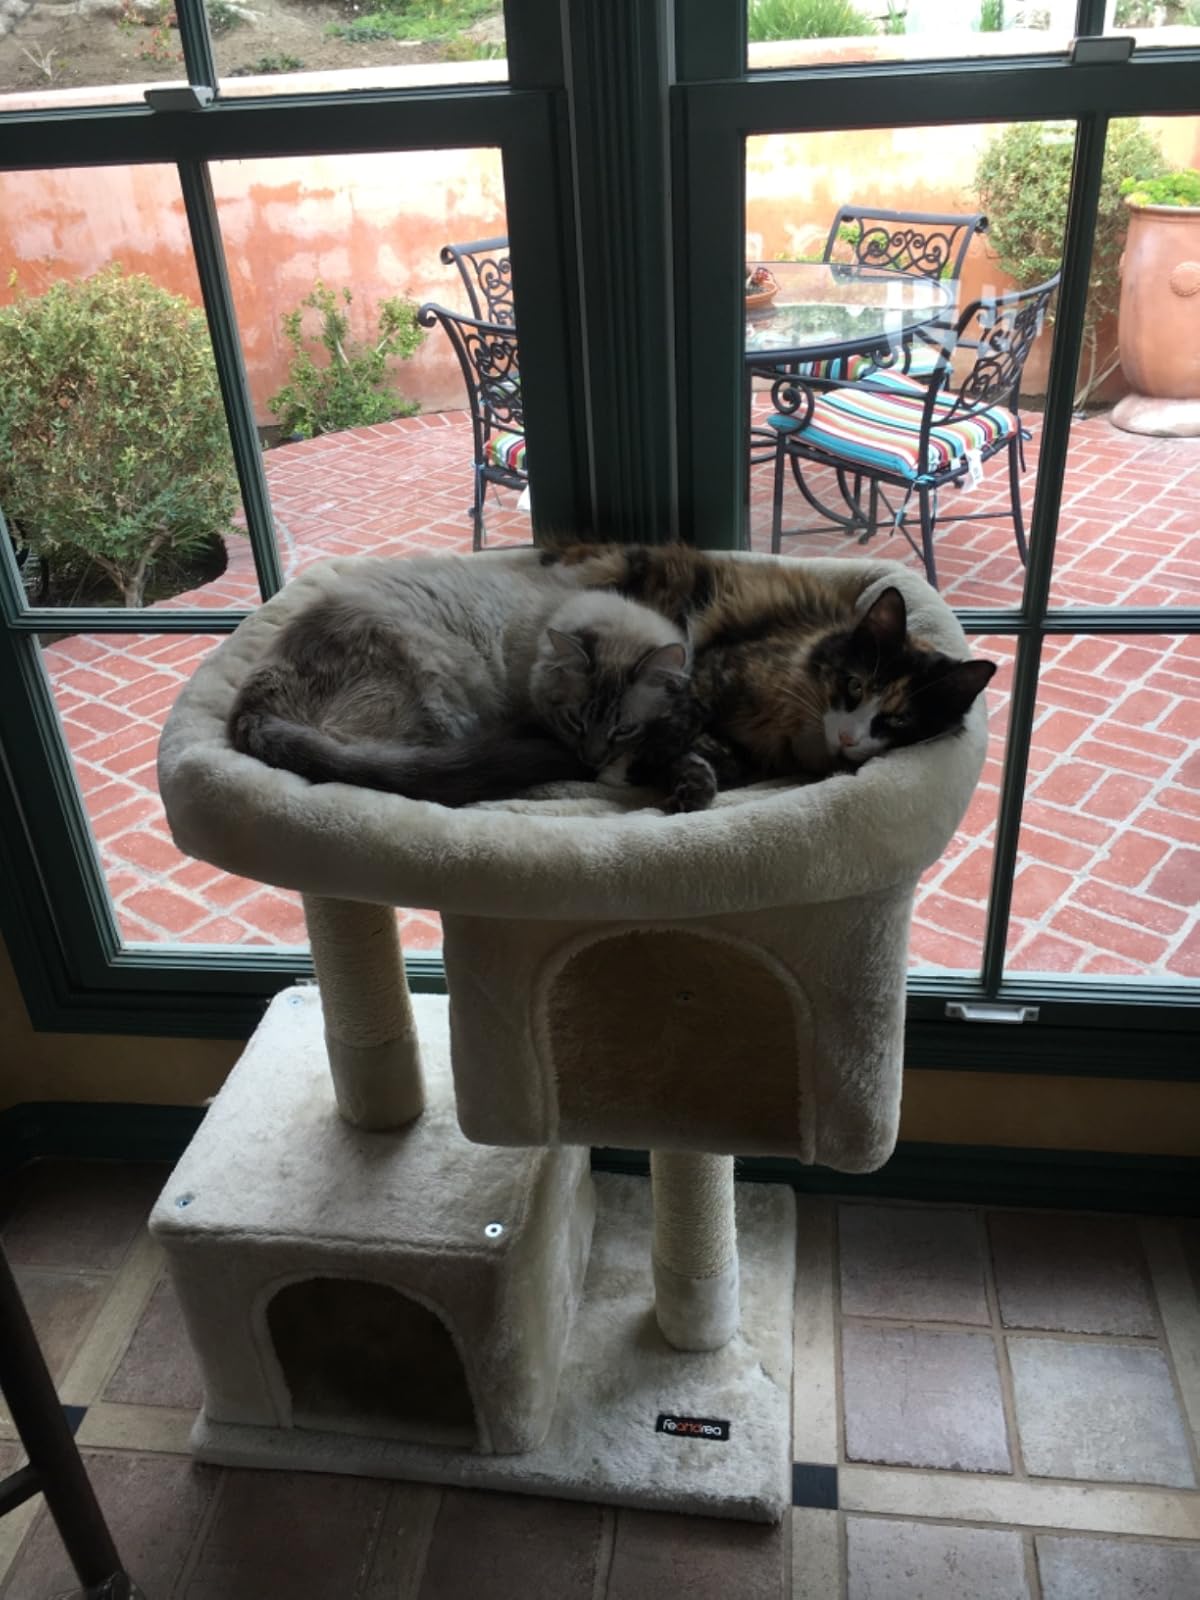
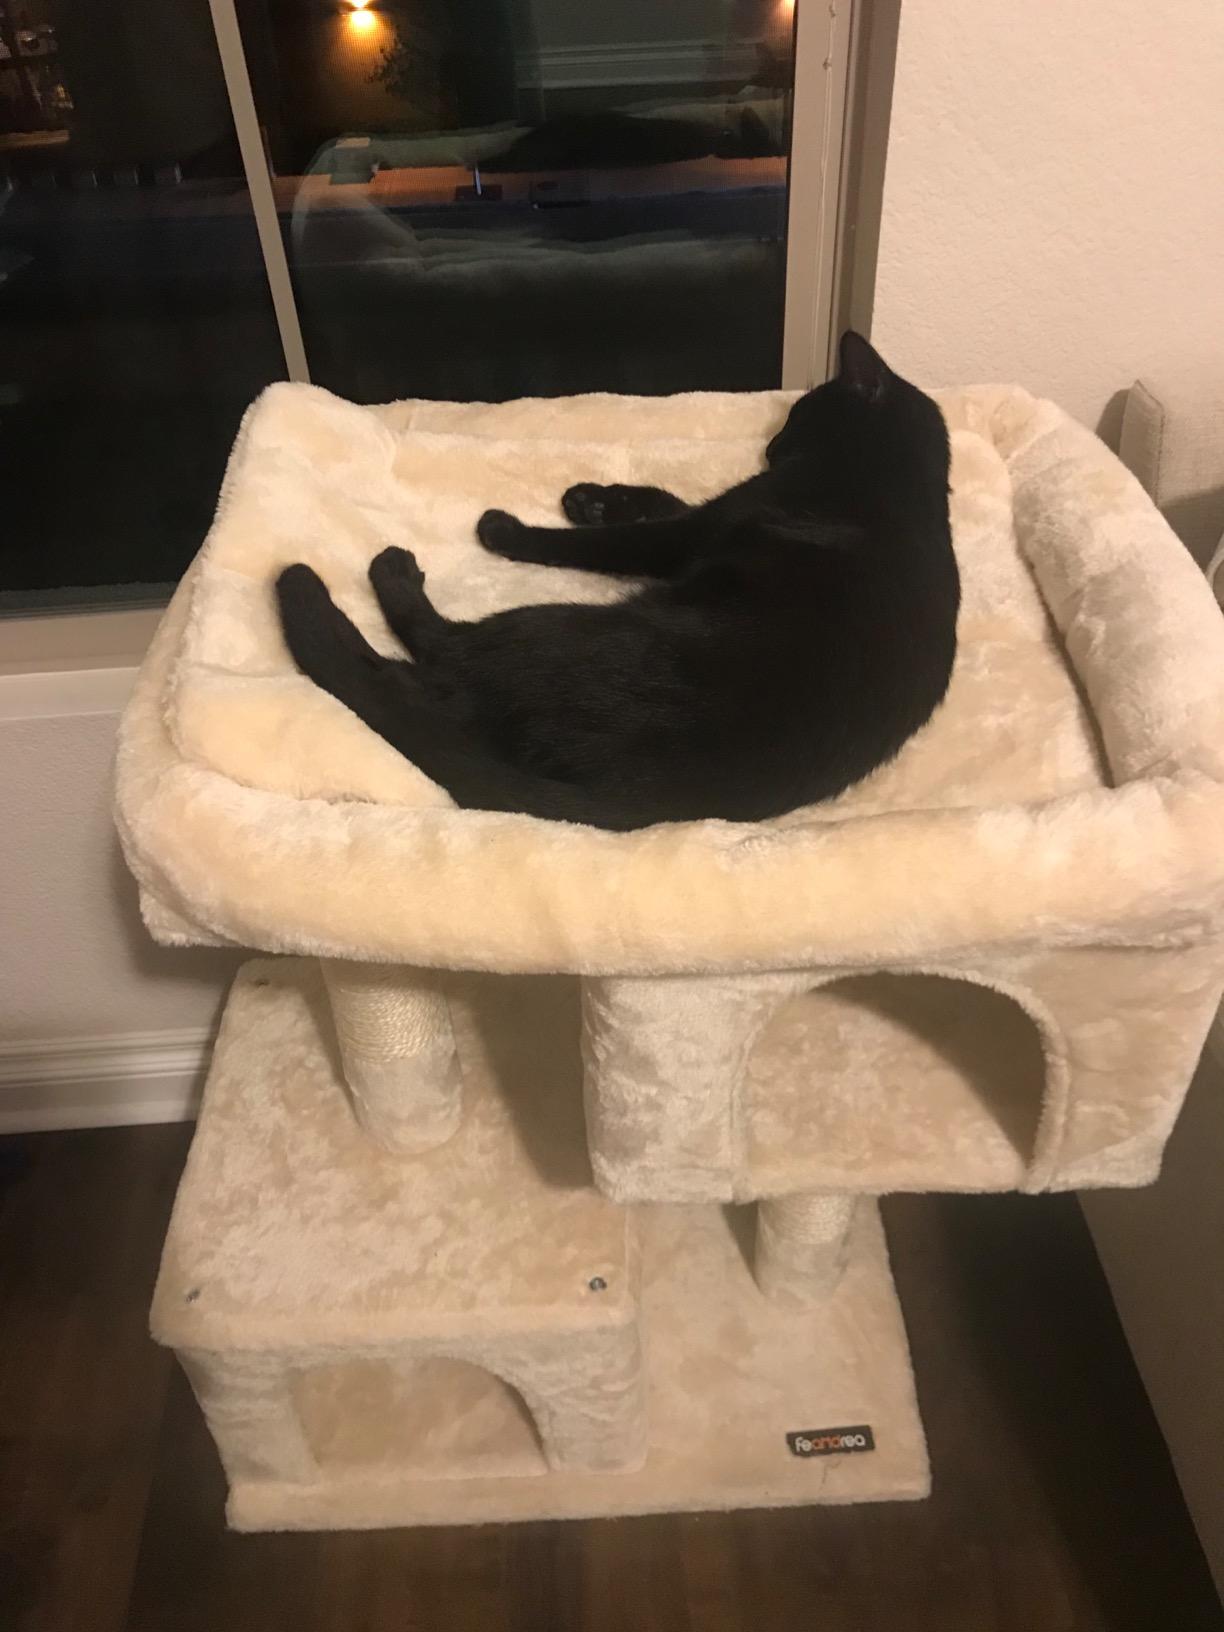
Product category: items_cat tree
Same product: yes